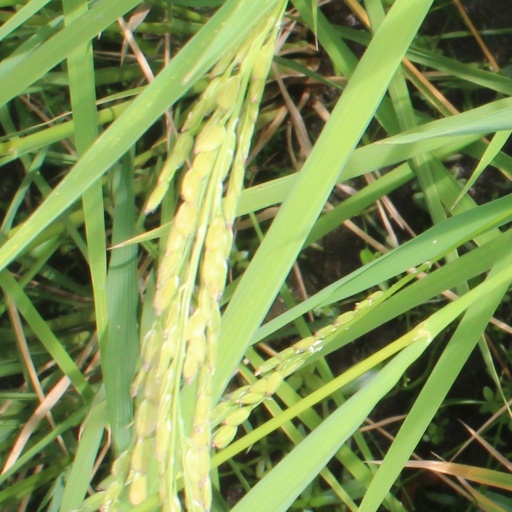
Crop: rice